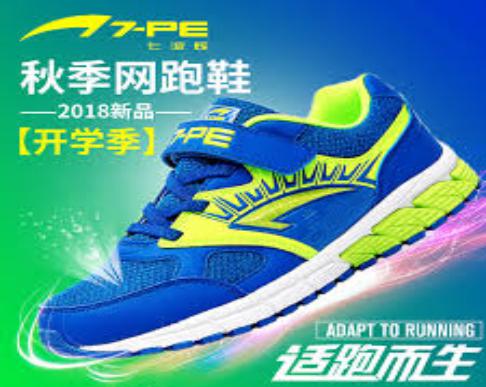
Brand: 7-PE
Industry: Clothes